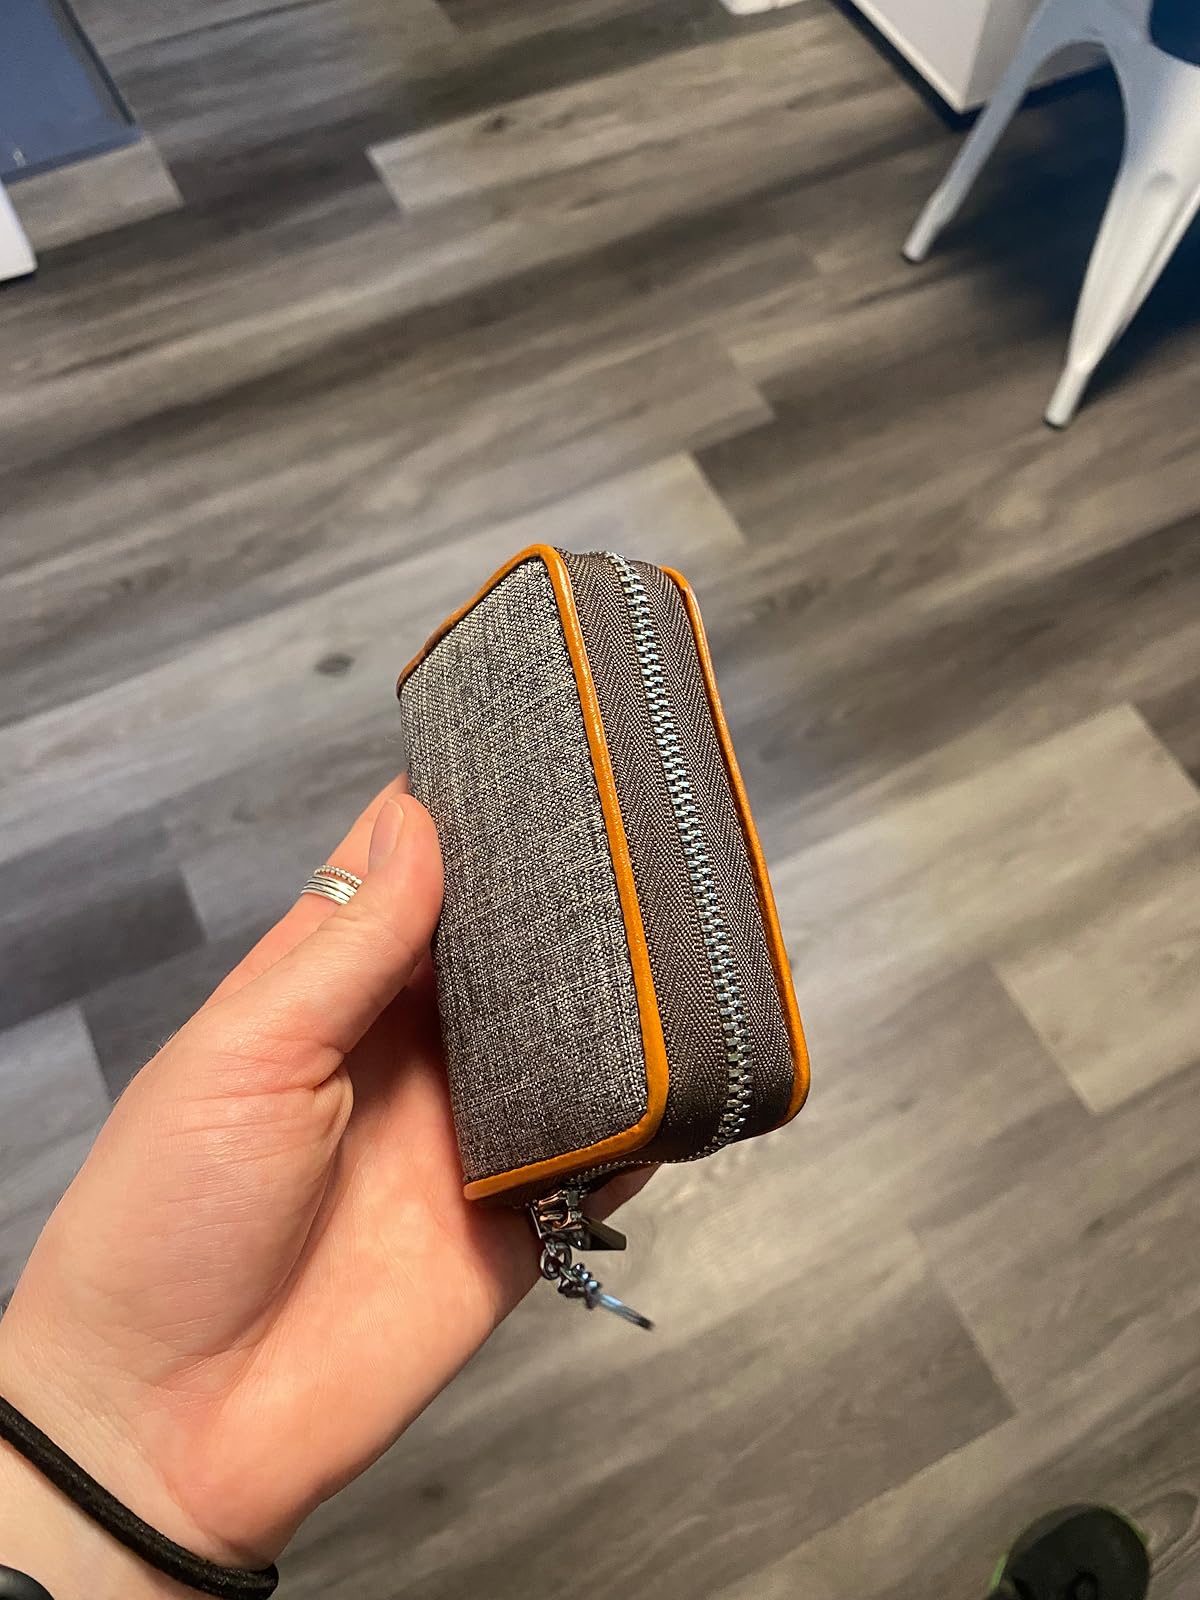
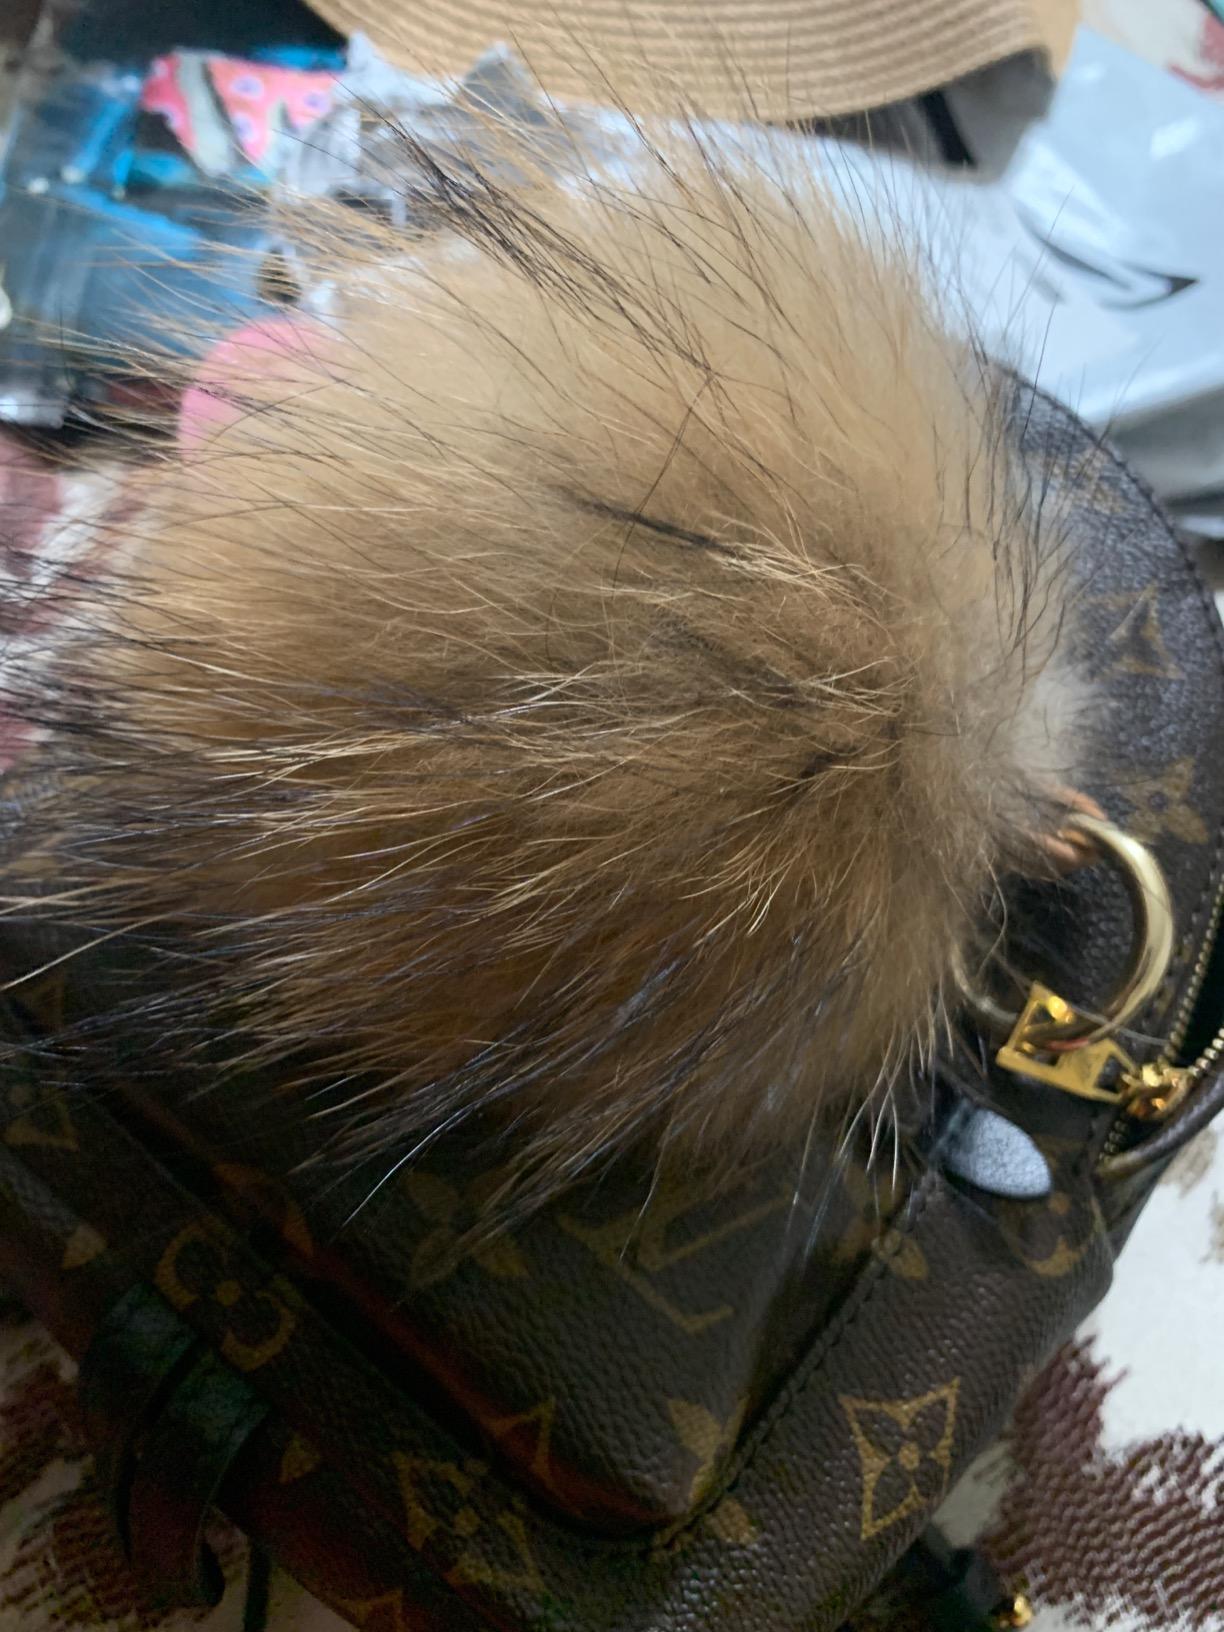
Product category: accessories_keychain
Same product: no